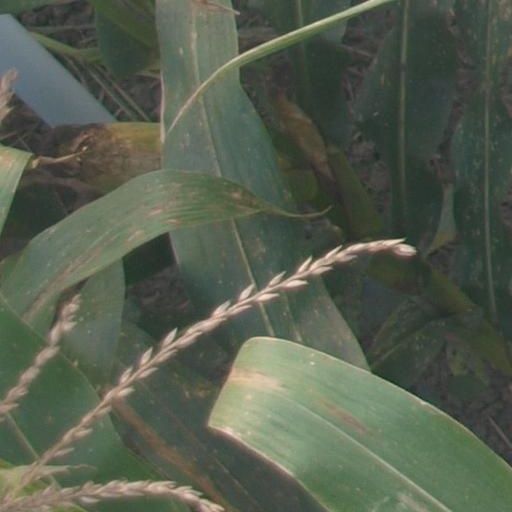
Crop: maize; corn